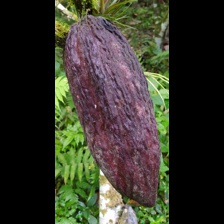
Label: phytophthora